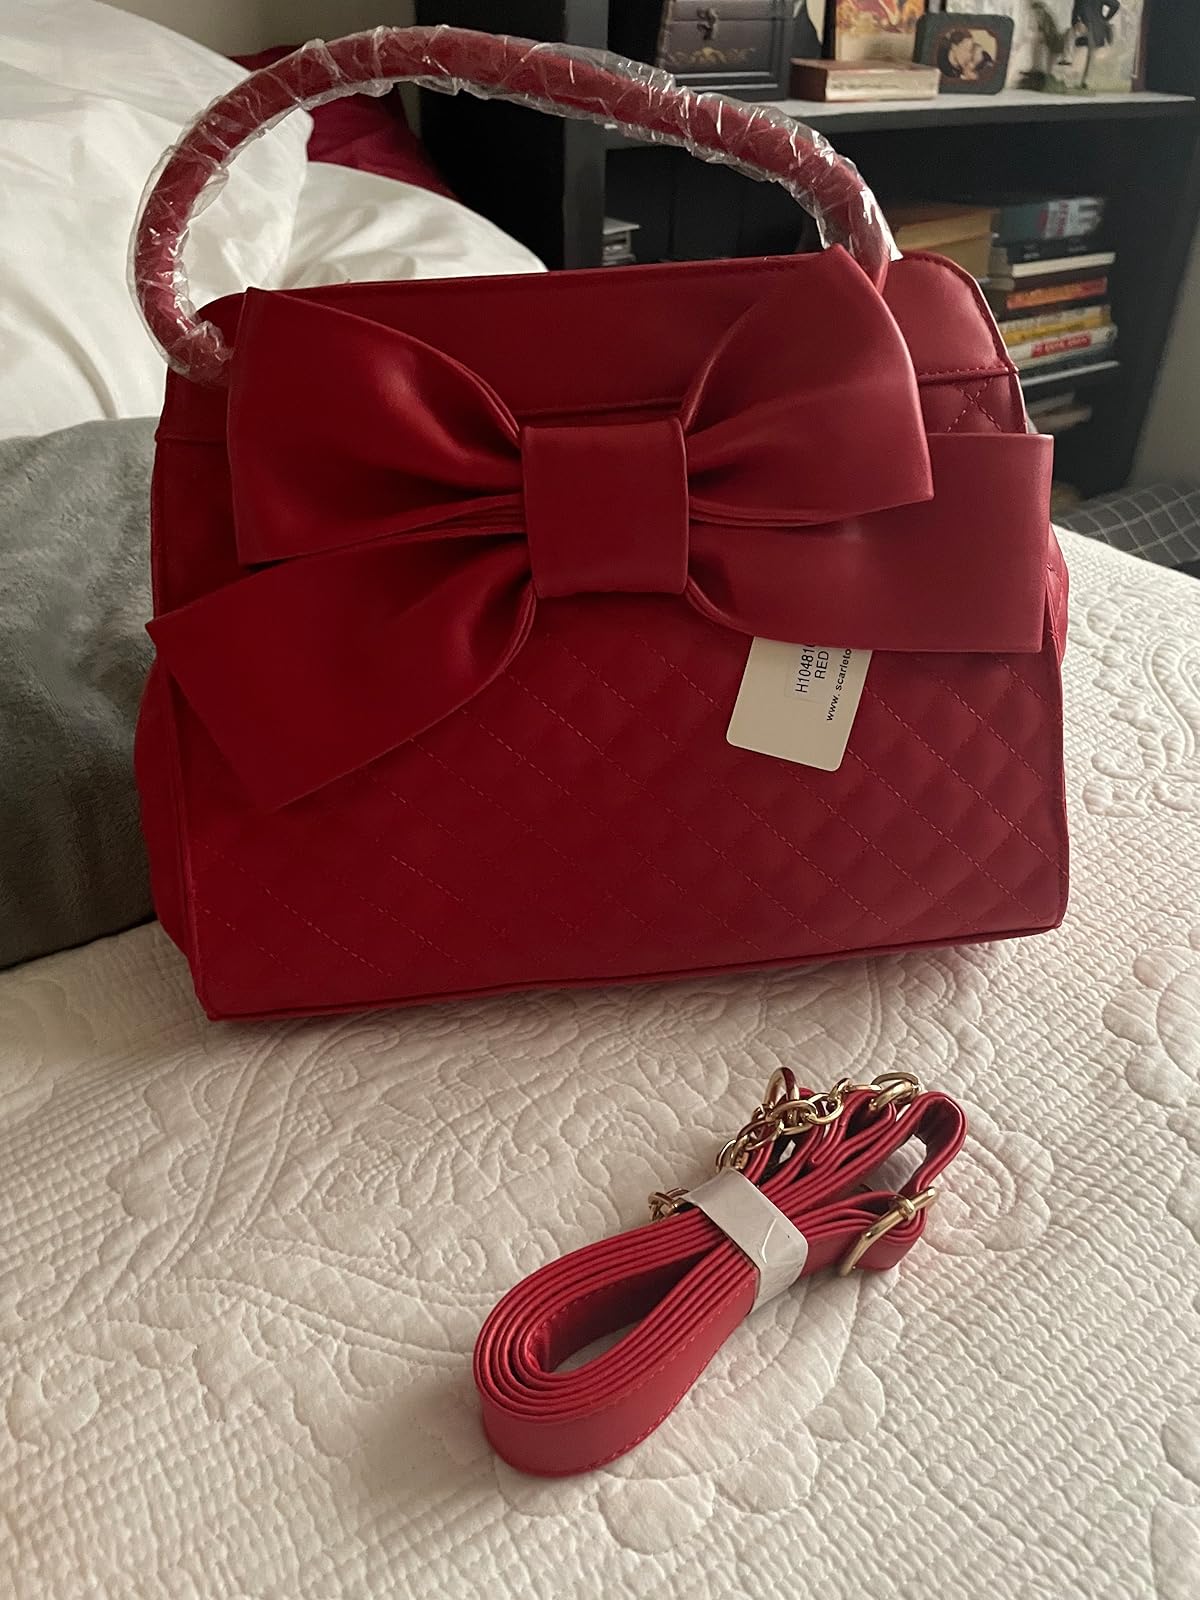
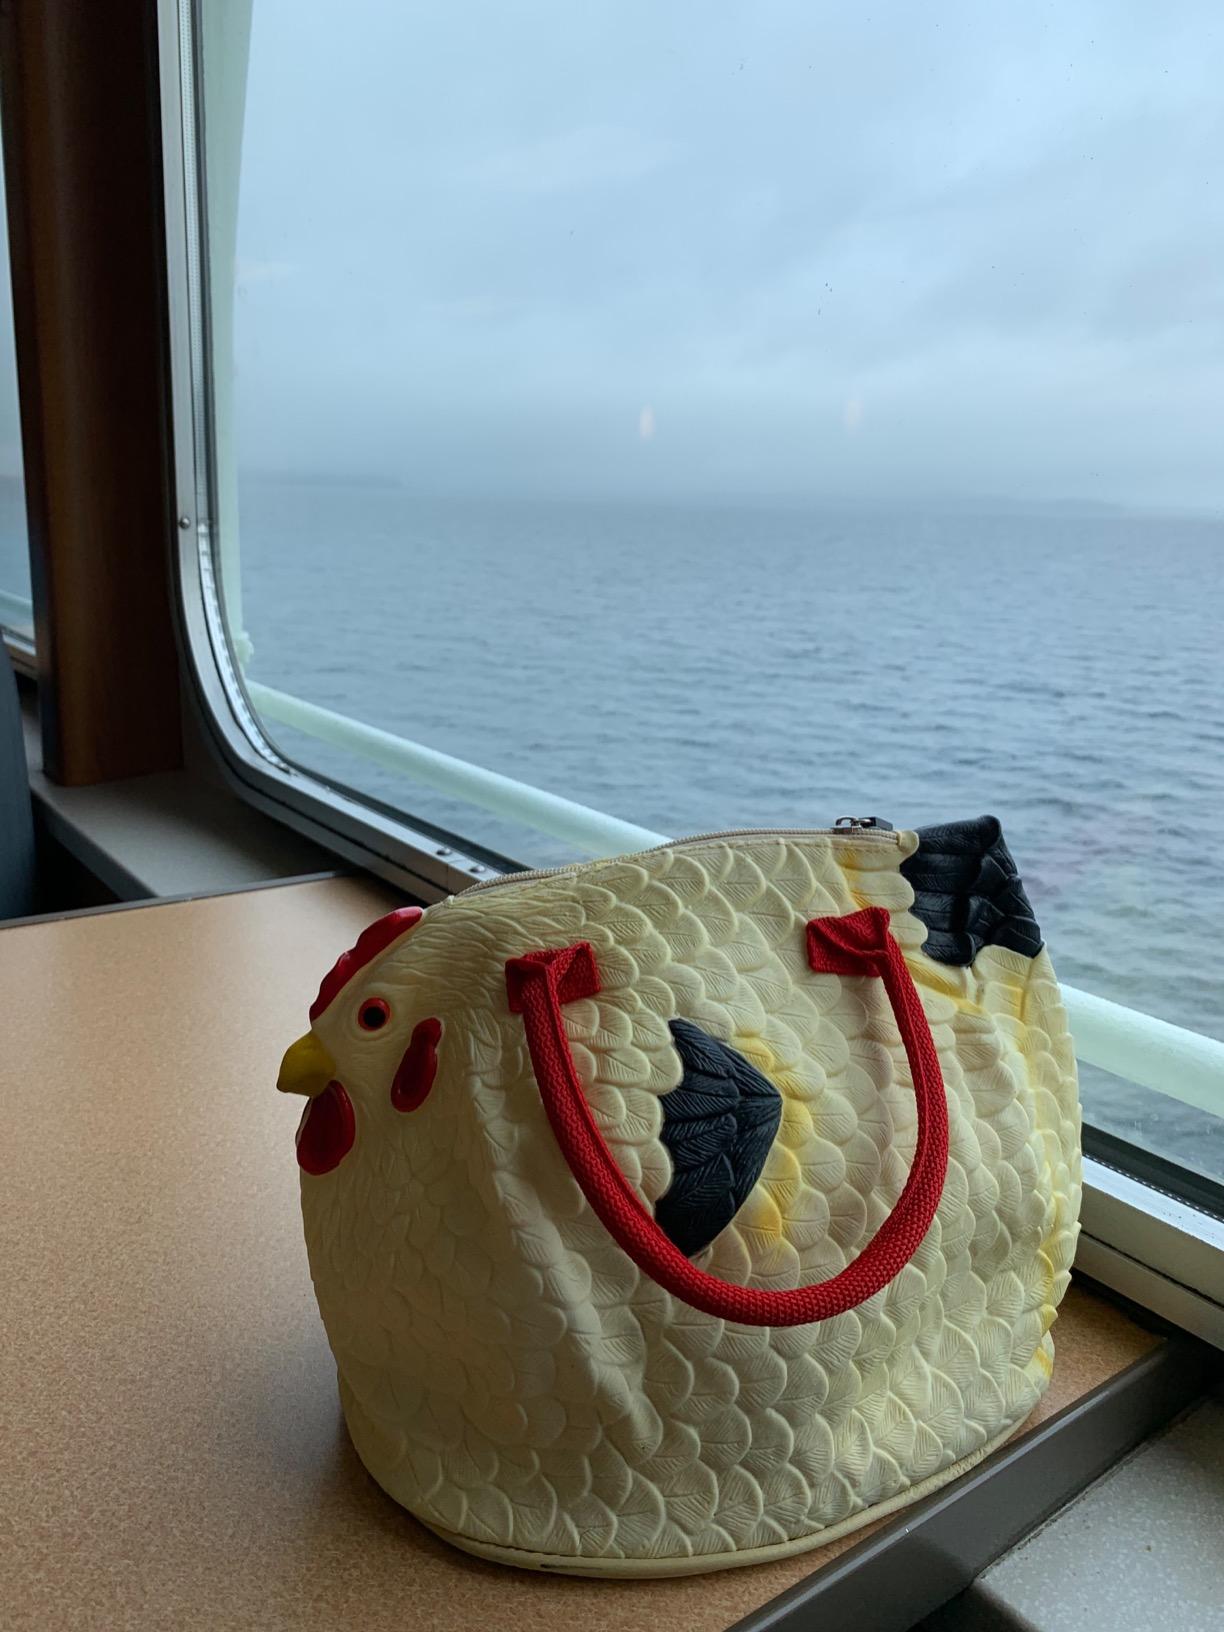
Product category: accessories_handbag
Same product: no